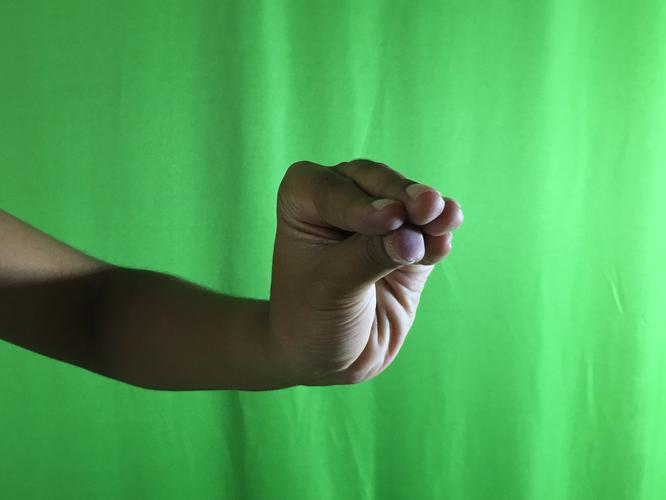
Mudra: Mukulam
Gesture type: single_hand